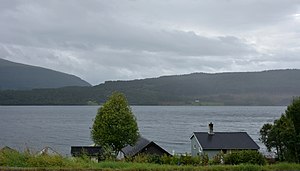
Fannefjorden
Fannefjorden ved Hjelset
Fannefjorden ved Hjelset
Fannefjorden er en forlængelse af Moldefjorden i Molde kommune i Møre og Romsdal fylke i Norge. Den er cirka 25 kilometer lang og er en gren af Romsdalsfjorden regnet som hele fjordsystemet indenfor Dryna, i det denne passerer Årø og Bolsøya. Den går mod øst langs kysterne mellem Molde og Kleive forbi Røbekk og Hjelset i nord, og Skålahalvøen og Bolsøya mod syd.